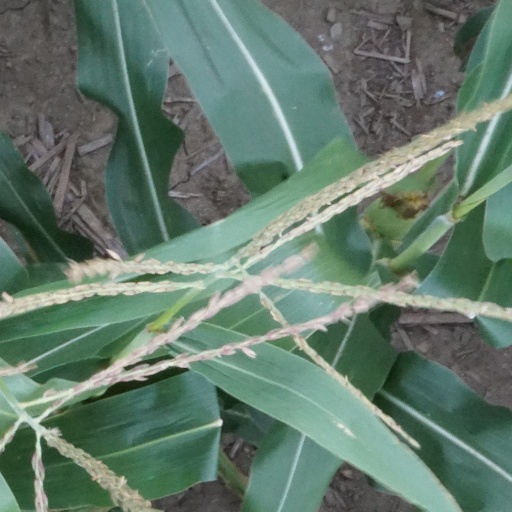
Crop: maize; corn